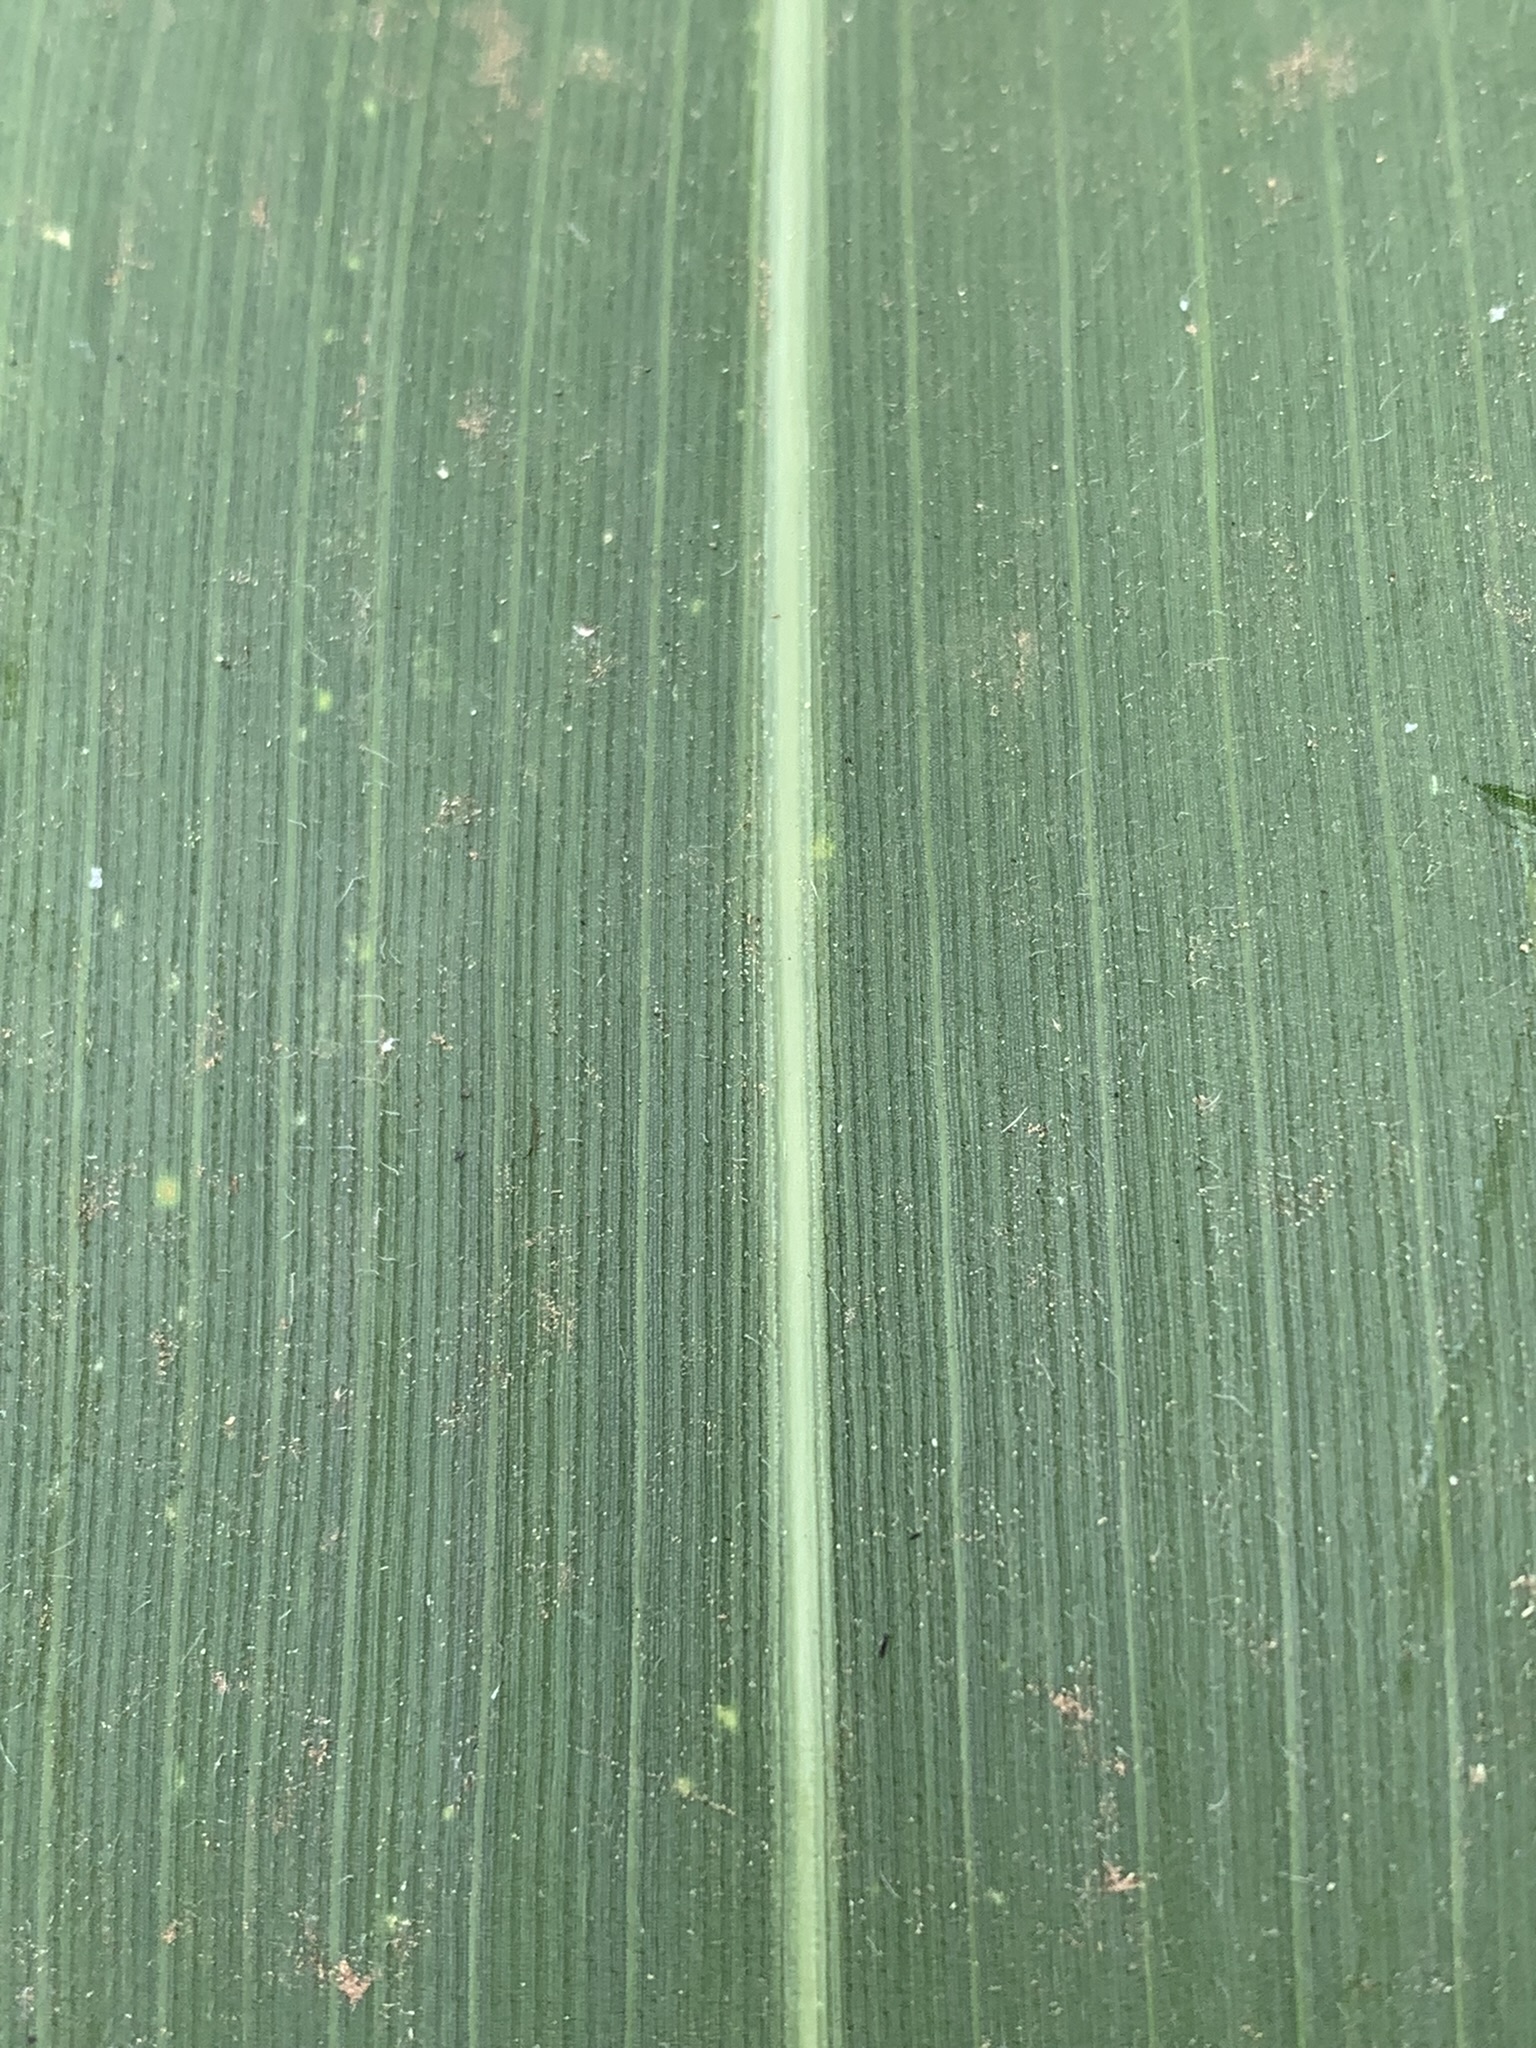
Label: Healthy